Human rights in Azerbaijan

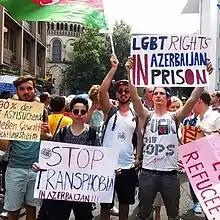
Activists protest LGBT rights violations in Azerbaijan during a 2015 rally in Germany.

One of the initial international documents in the human rights field was the Memorandum of Understanding that was signed between the Government of Azerbaijan and the Office for Democratic Institutions and Human Rights on 26 November 1998.